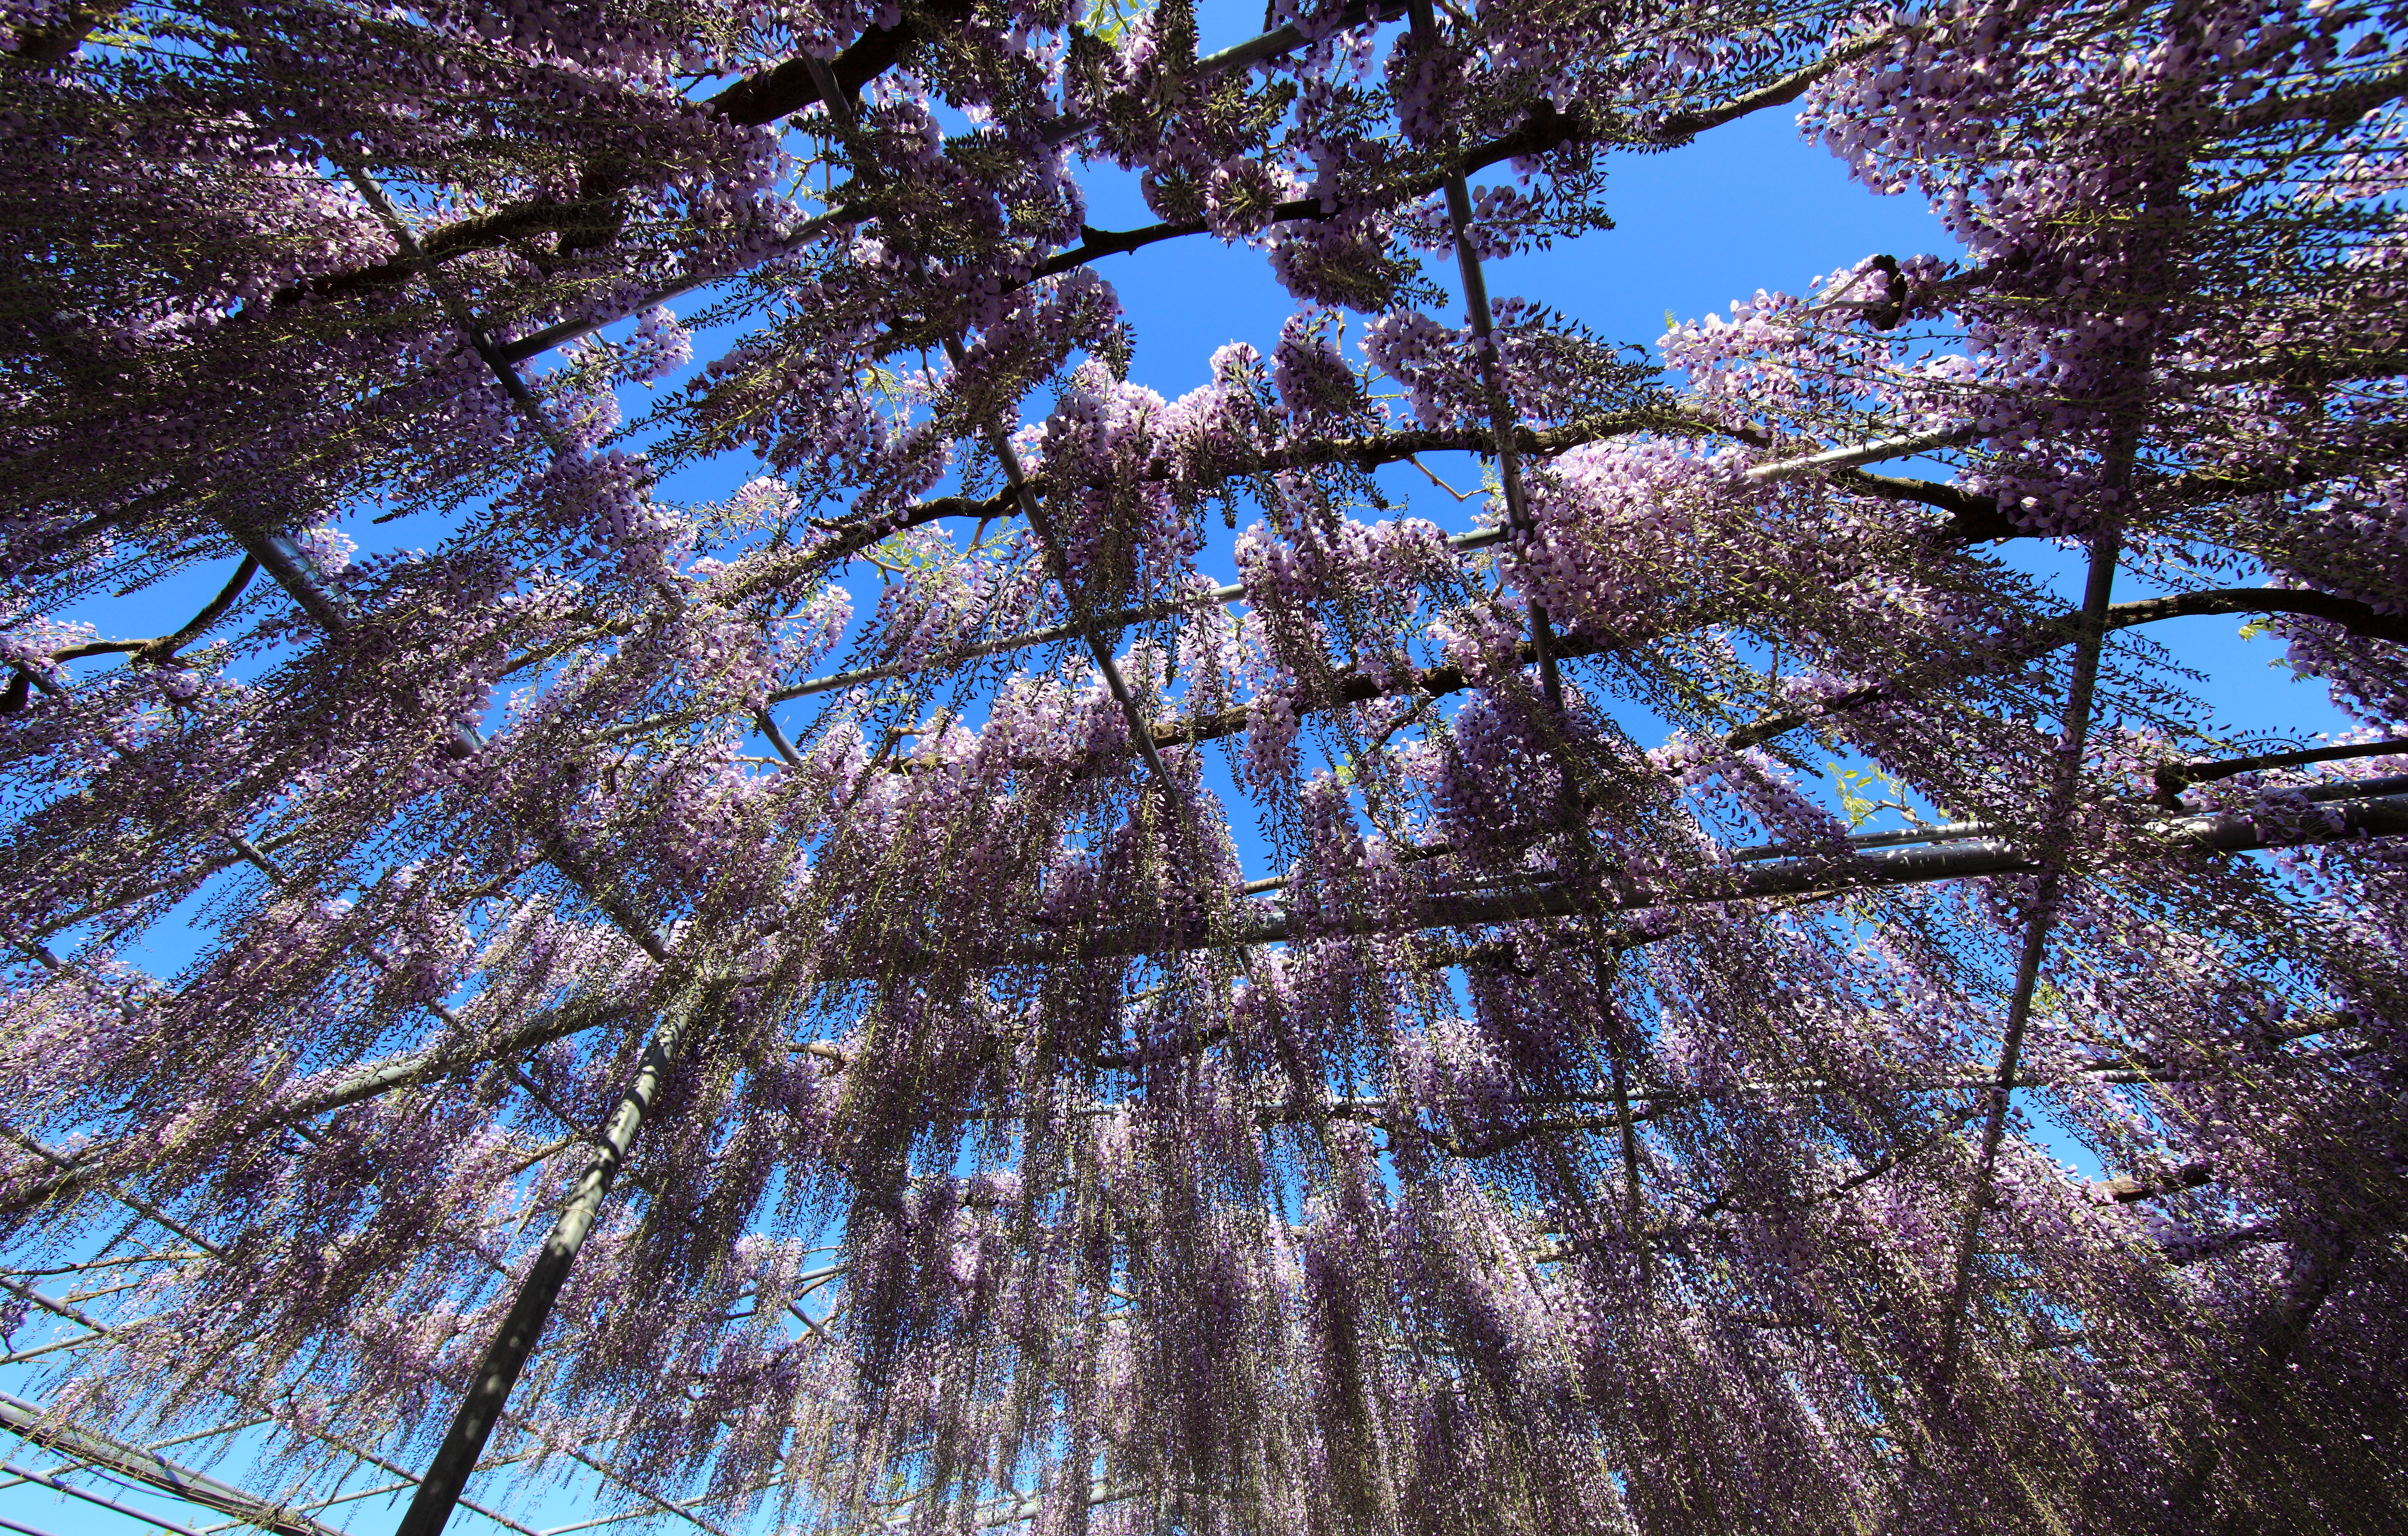
tree, nature, forest, branch, snow, winter, plant, sunlight, leaf, flower, high, autumn, season, spruce, japanese, 5d, hires, woodland, habitat, markii, larch, ecosystem, wisteria, hi, res, resolution, floribunda, biome, natural environment, woody plant, land plant